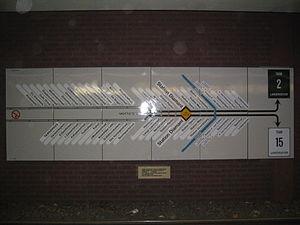
Diamant est une station du prémétro d'Anvers, faisant dès lors partie du réseau du tramway d'Anvers. Elle est située sous la Pelikanstraat, à côté de la gare d'Anvers-Central.